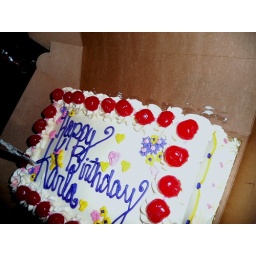
Vanilla cake with white frosting and dark cherries in the center. yum! thanks, kt!